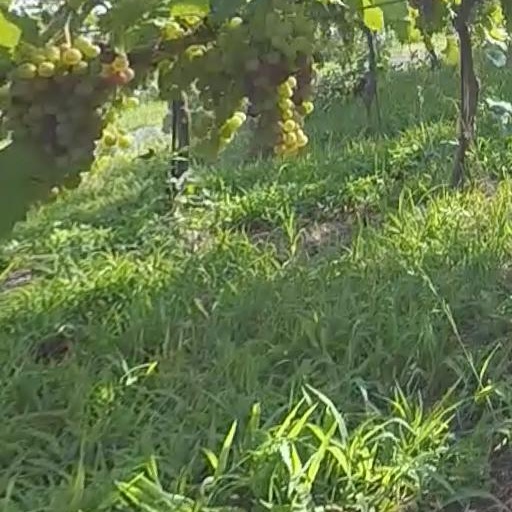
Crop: grape